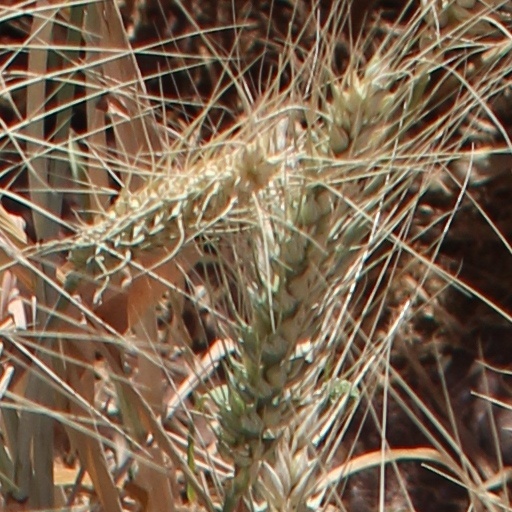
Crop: wheat